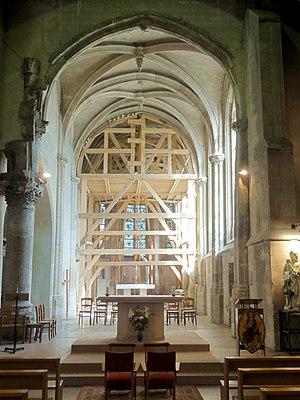
Vue dans le chœur.
L'église Notre-Dame-de-l'Assomption est une église catholique paroissiale située à Ézanville, en France. Son chœur gothique flamboyant des années 1540, terminé dans le goût de la Renaissance, constitue sa seule partie remarquable. Il se compose de trois travées droites et d'une abside à cinq pans, et est généreusement éclairé. Malgré ses petites dimensions, une largeur de 6 m, une hauteur de 9 m, et une longueur de 15,30 m dans l'œuvre, son architecture est d'un grand raffinement. Elle se caractérise notamment par des piliers ondulés engagés dans les murs, portant des frises sculptées de motifs végétaux en guise de chapiteaux, et par des voûtes aux clés pendantes. Les deux dernières voûtes sont agrémentées de liernes et tiercerons. Dans l'abside, les nervures décrivent un dessin original évoquant les pétales d'une fleur. Au nord, le chœur était primitivement à deux niveaux d'élévation ; ce n'est plus le cas que dans la première travée. Le vaisseau est flanqué d'un clocher sans caractère du XIVᵉ siècle ; d'une sacristie issue de la transformation d'une chapelle latérale ; et d'une petite chapelle basse. La nef est moderne et a été inaugurée en 1967 seulement.